Praskovya Angelina

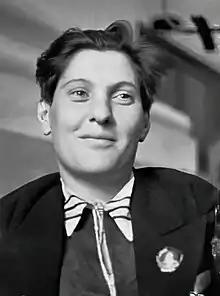
Angelina in 1936

Praskovya "Pasha" Nikitichna Angelina (– 21 January 1959) was a Deputy of the Supreme Soviet of the Soviet Union, udarnik and Stakhanovite at the time of the first Five-Year-Plans. She was recognized as one of the first female tractor-operators in the USSR and became a celebrity as a symbol of the technically educated female Soviet worker.